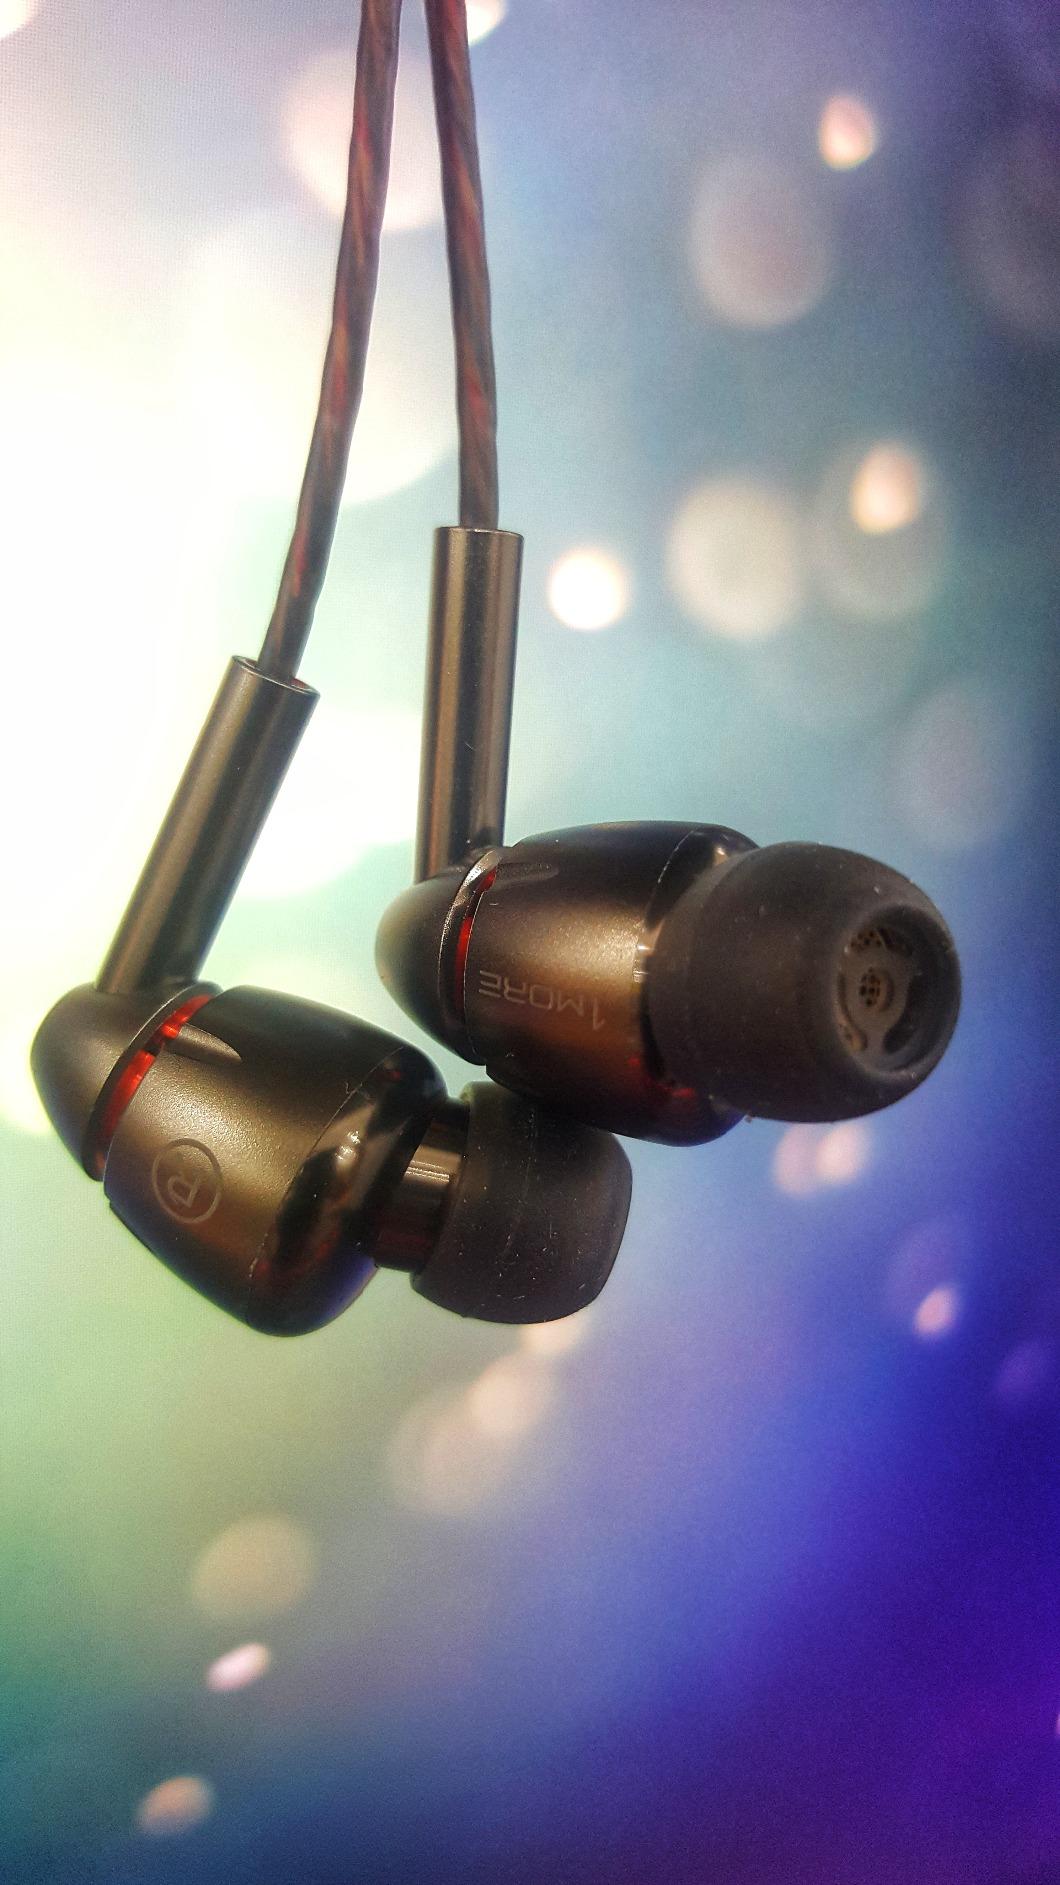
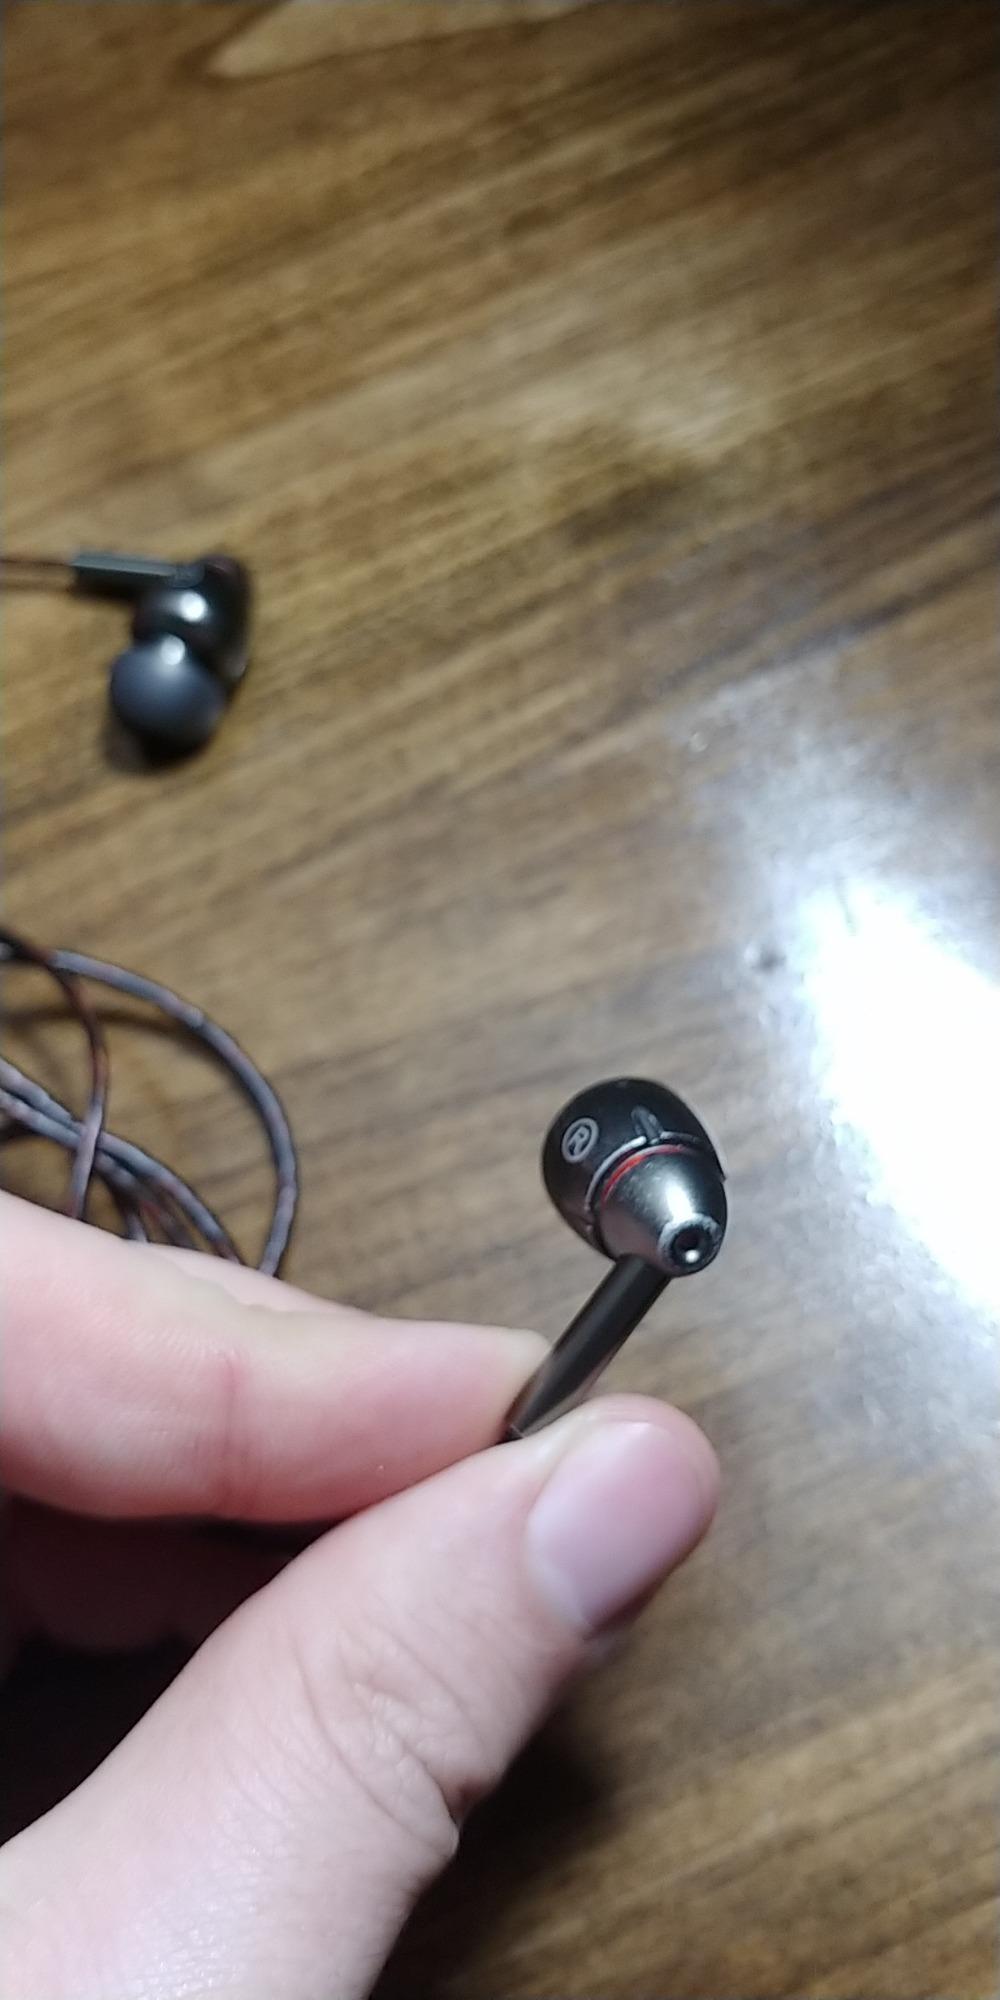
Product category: headphones
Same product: yes